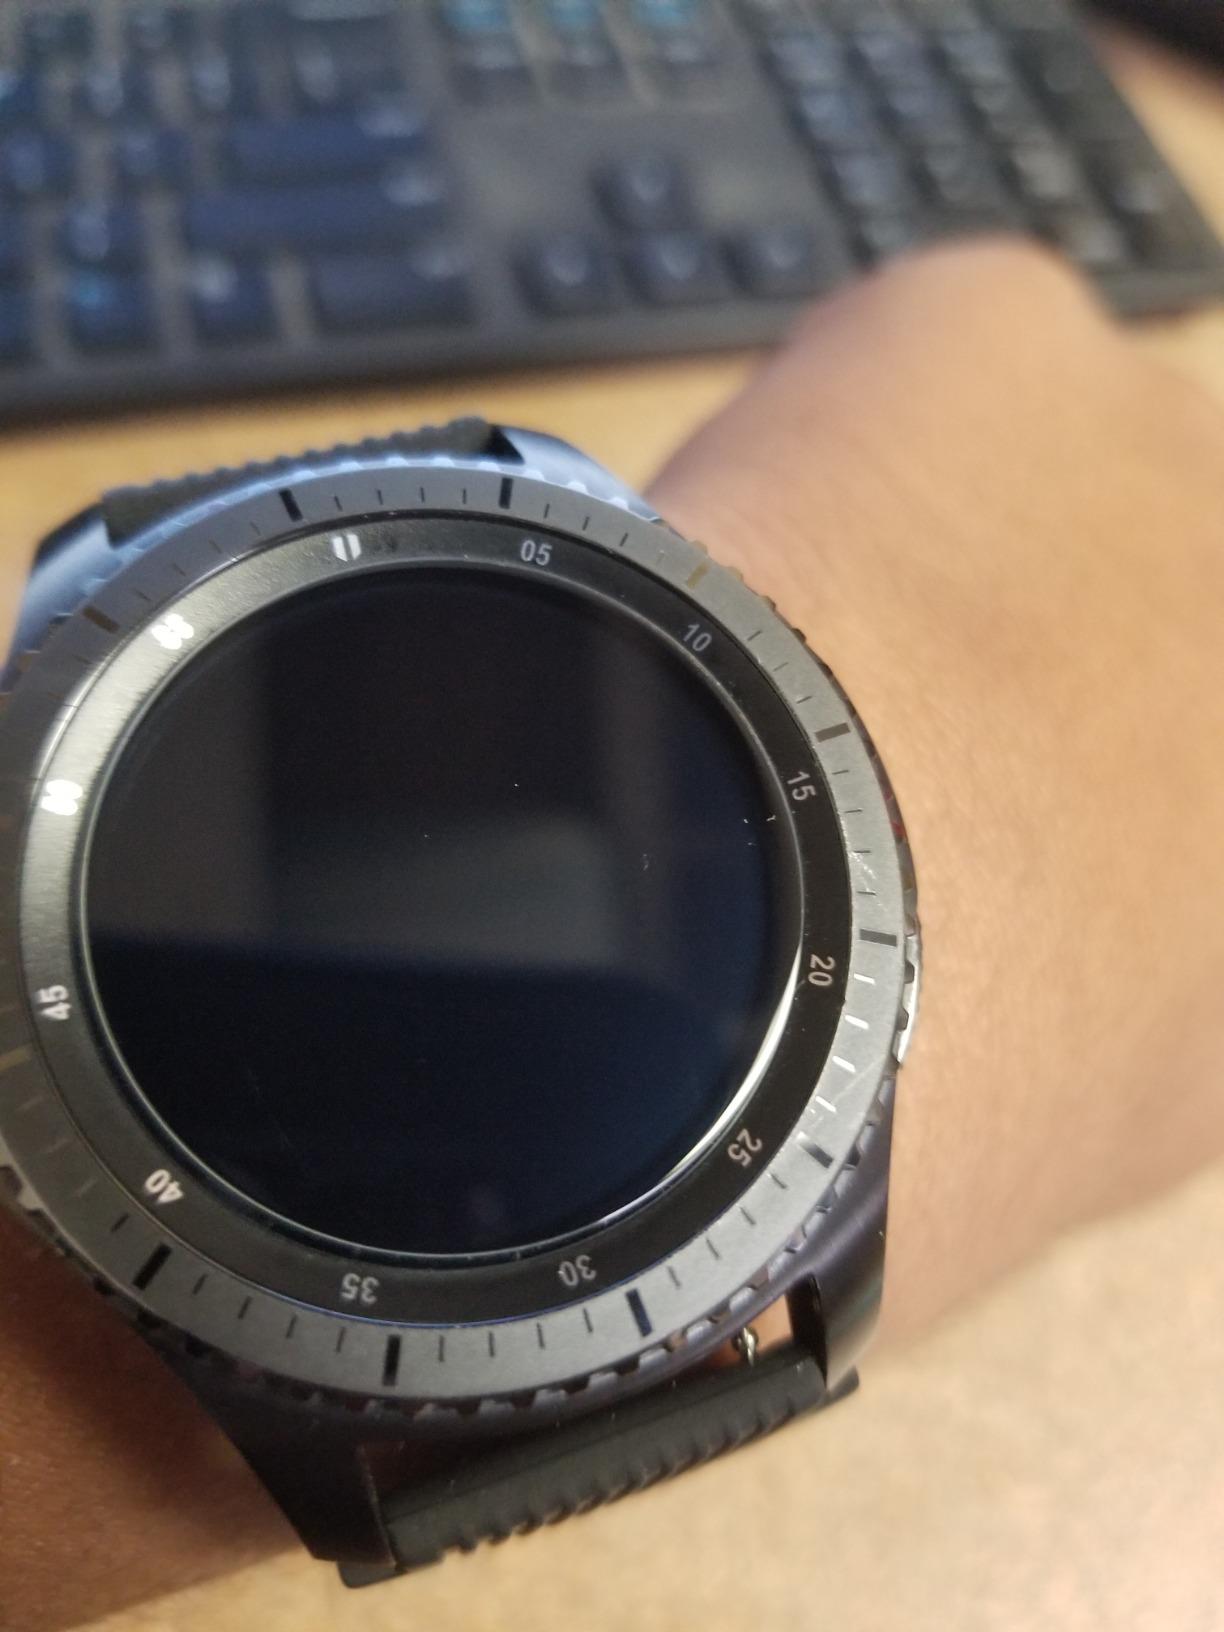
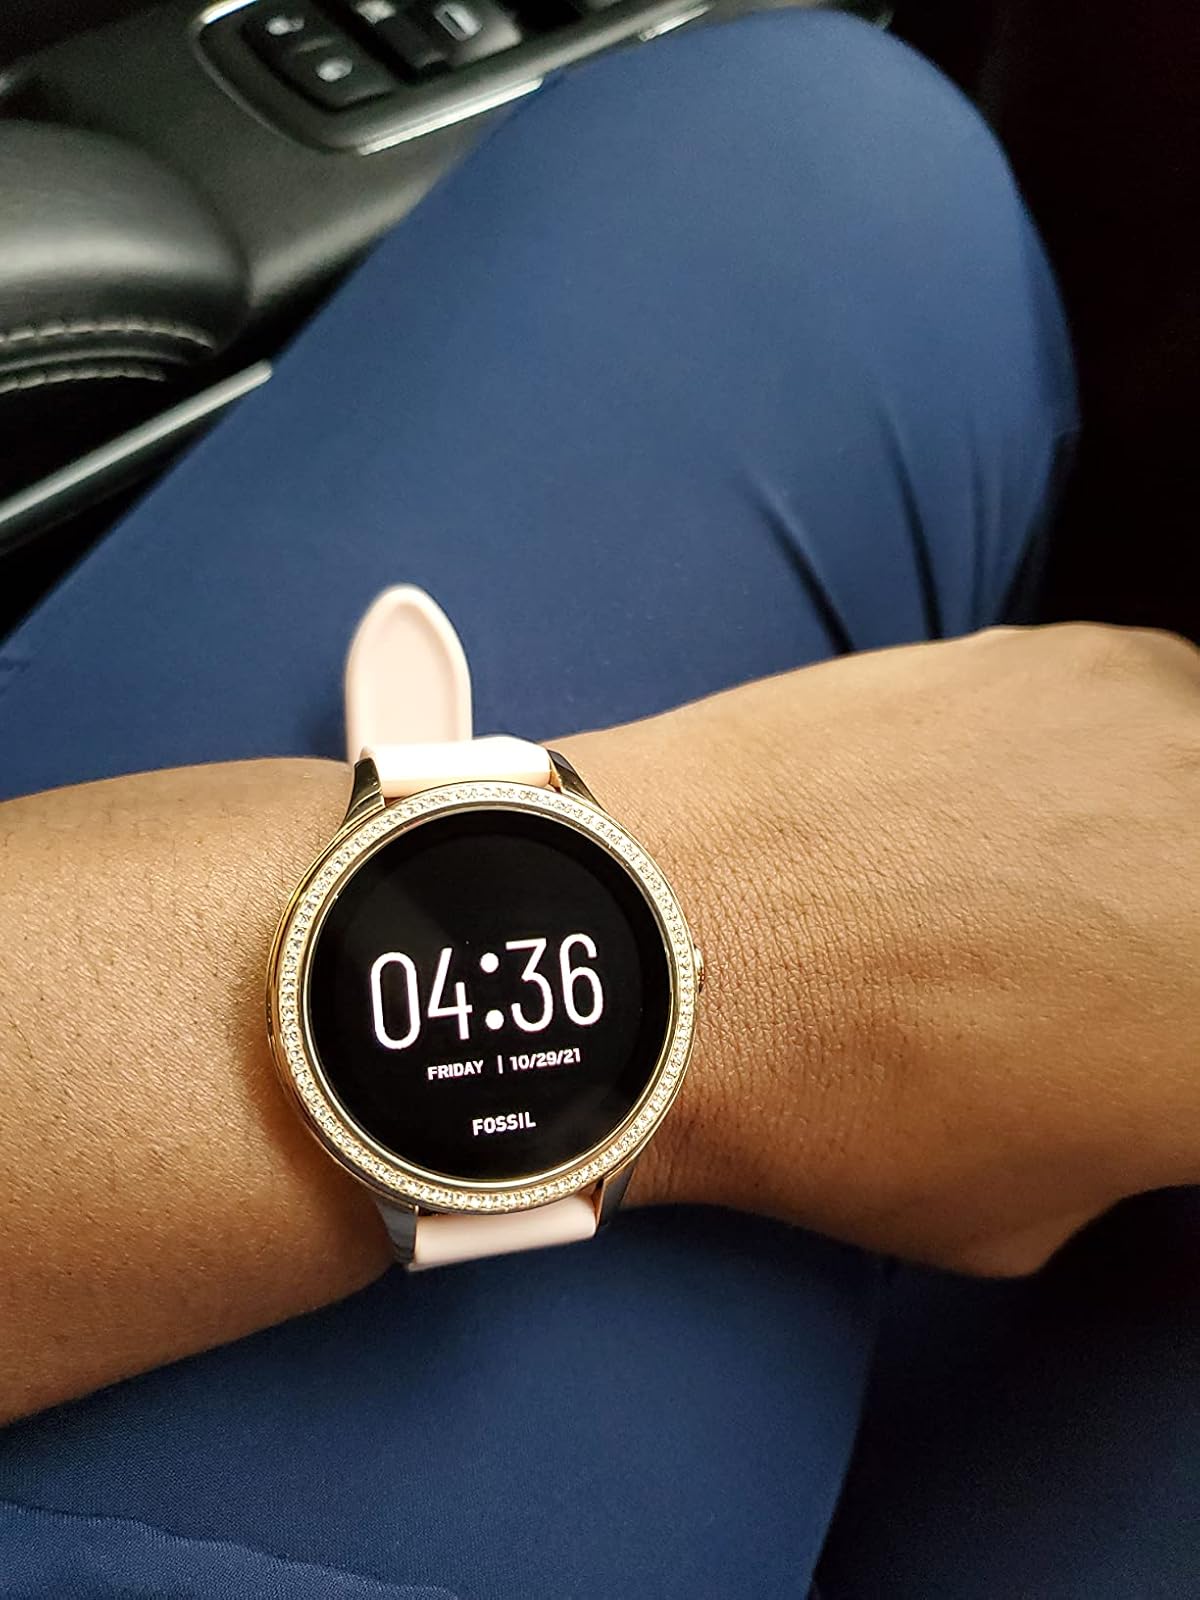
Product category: smartwatch
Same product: no